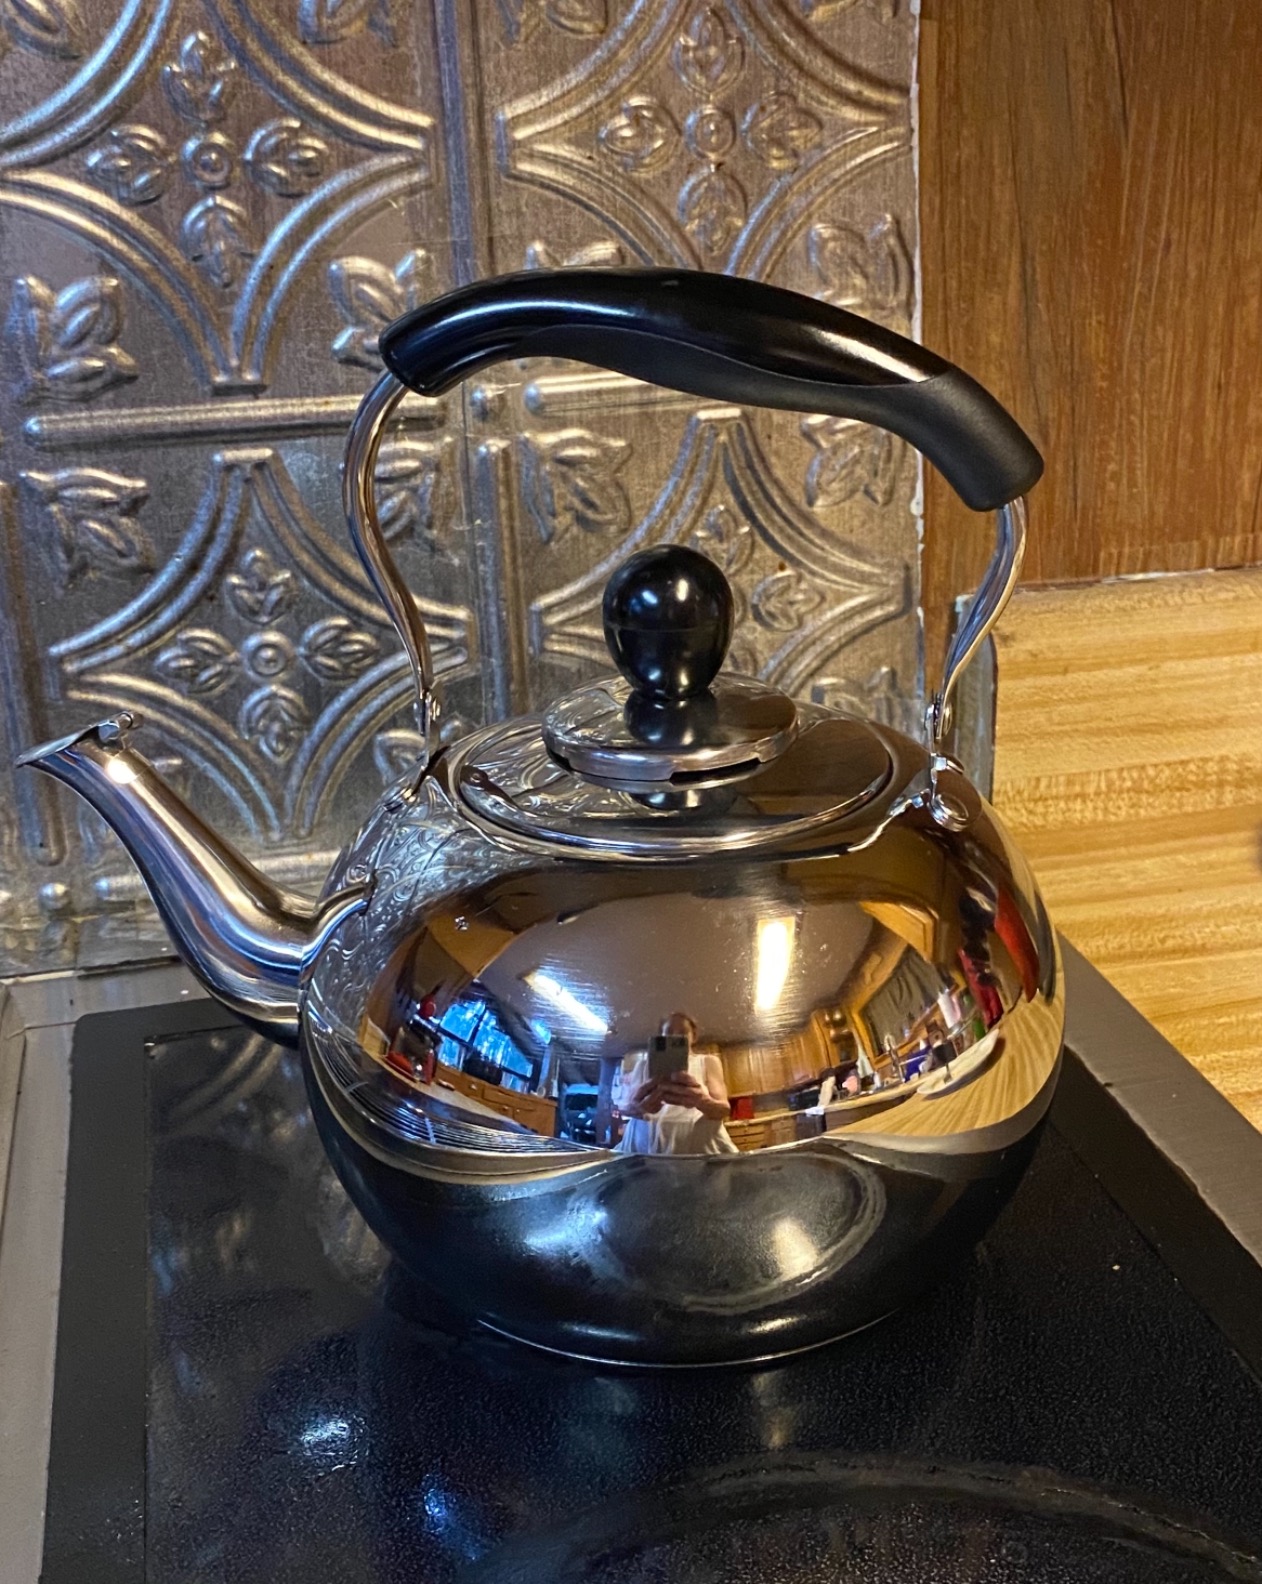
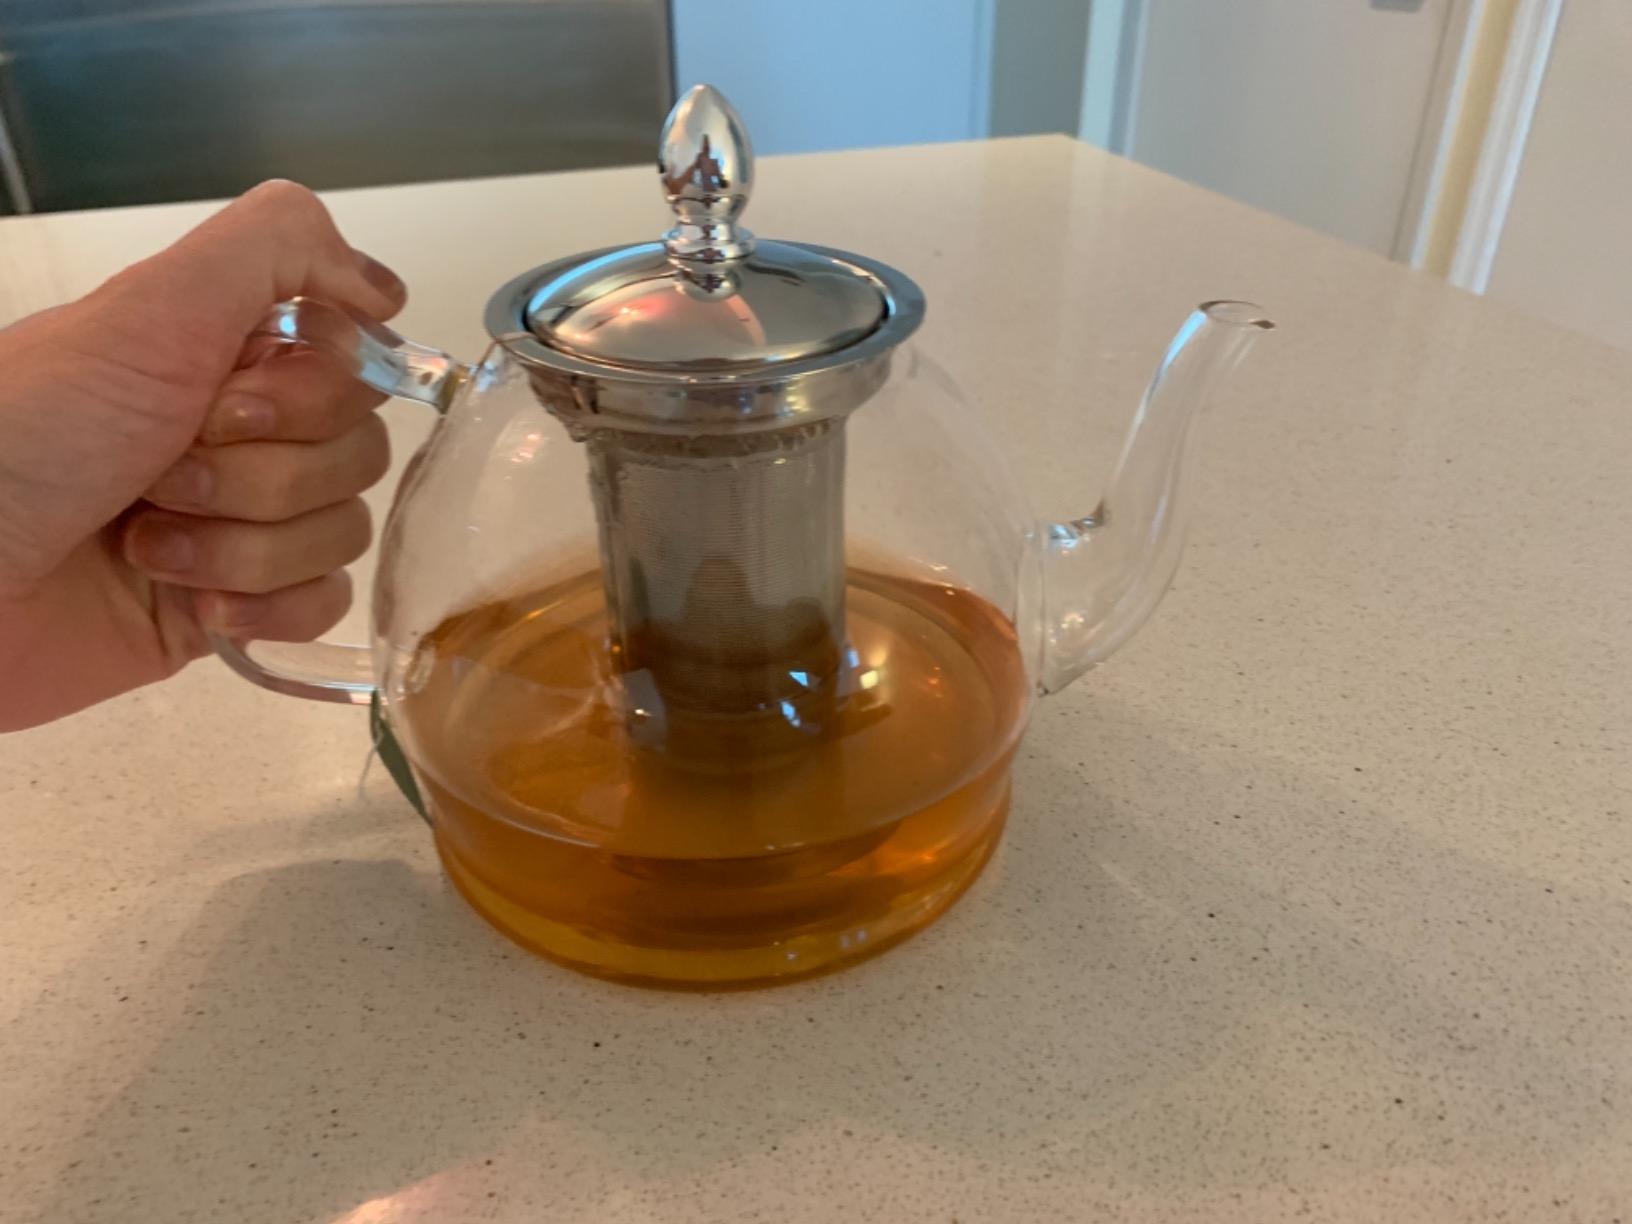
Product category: items_kettle
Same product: no